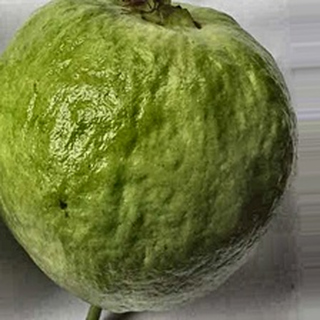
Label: healthy_guava